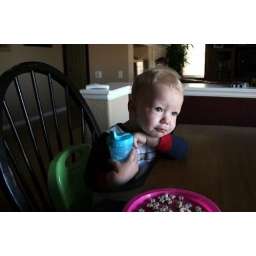
A little boy is still waking up as he lilstens to conversation around the kitchen table.